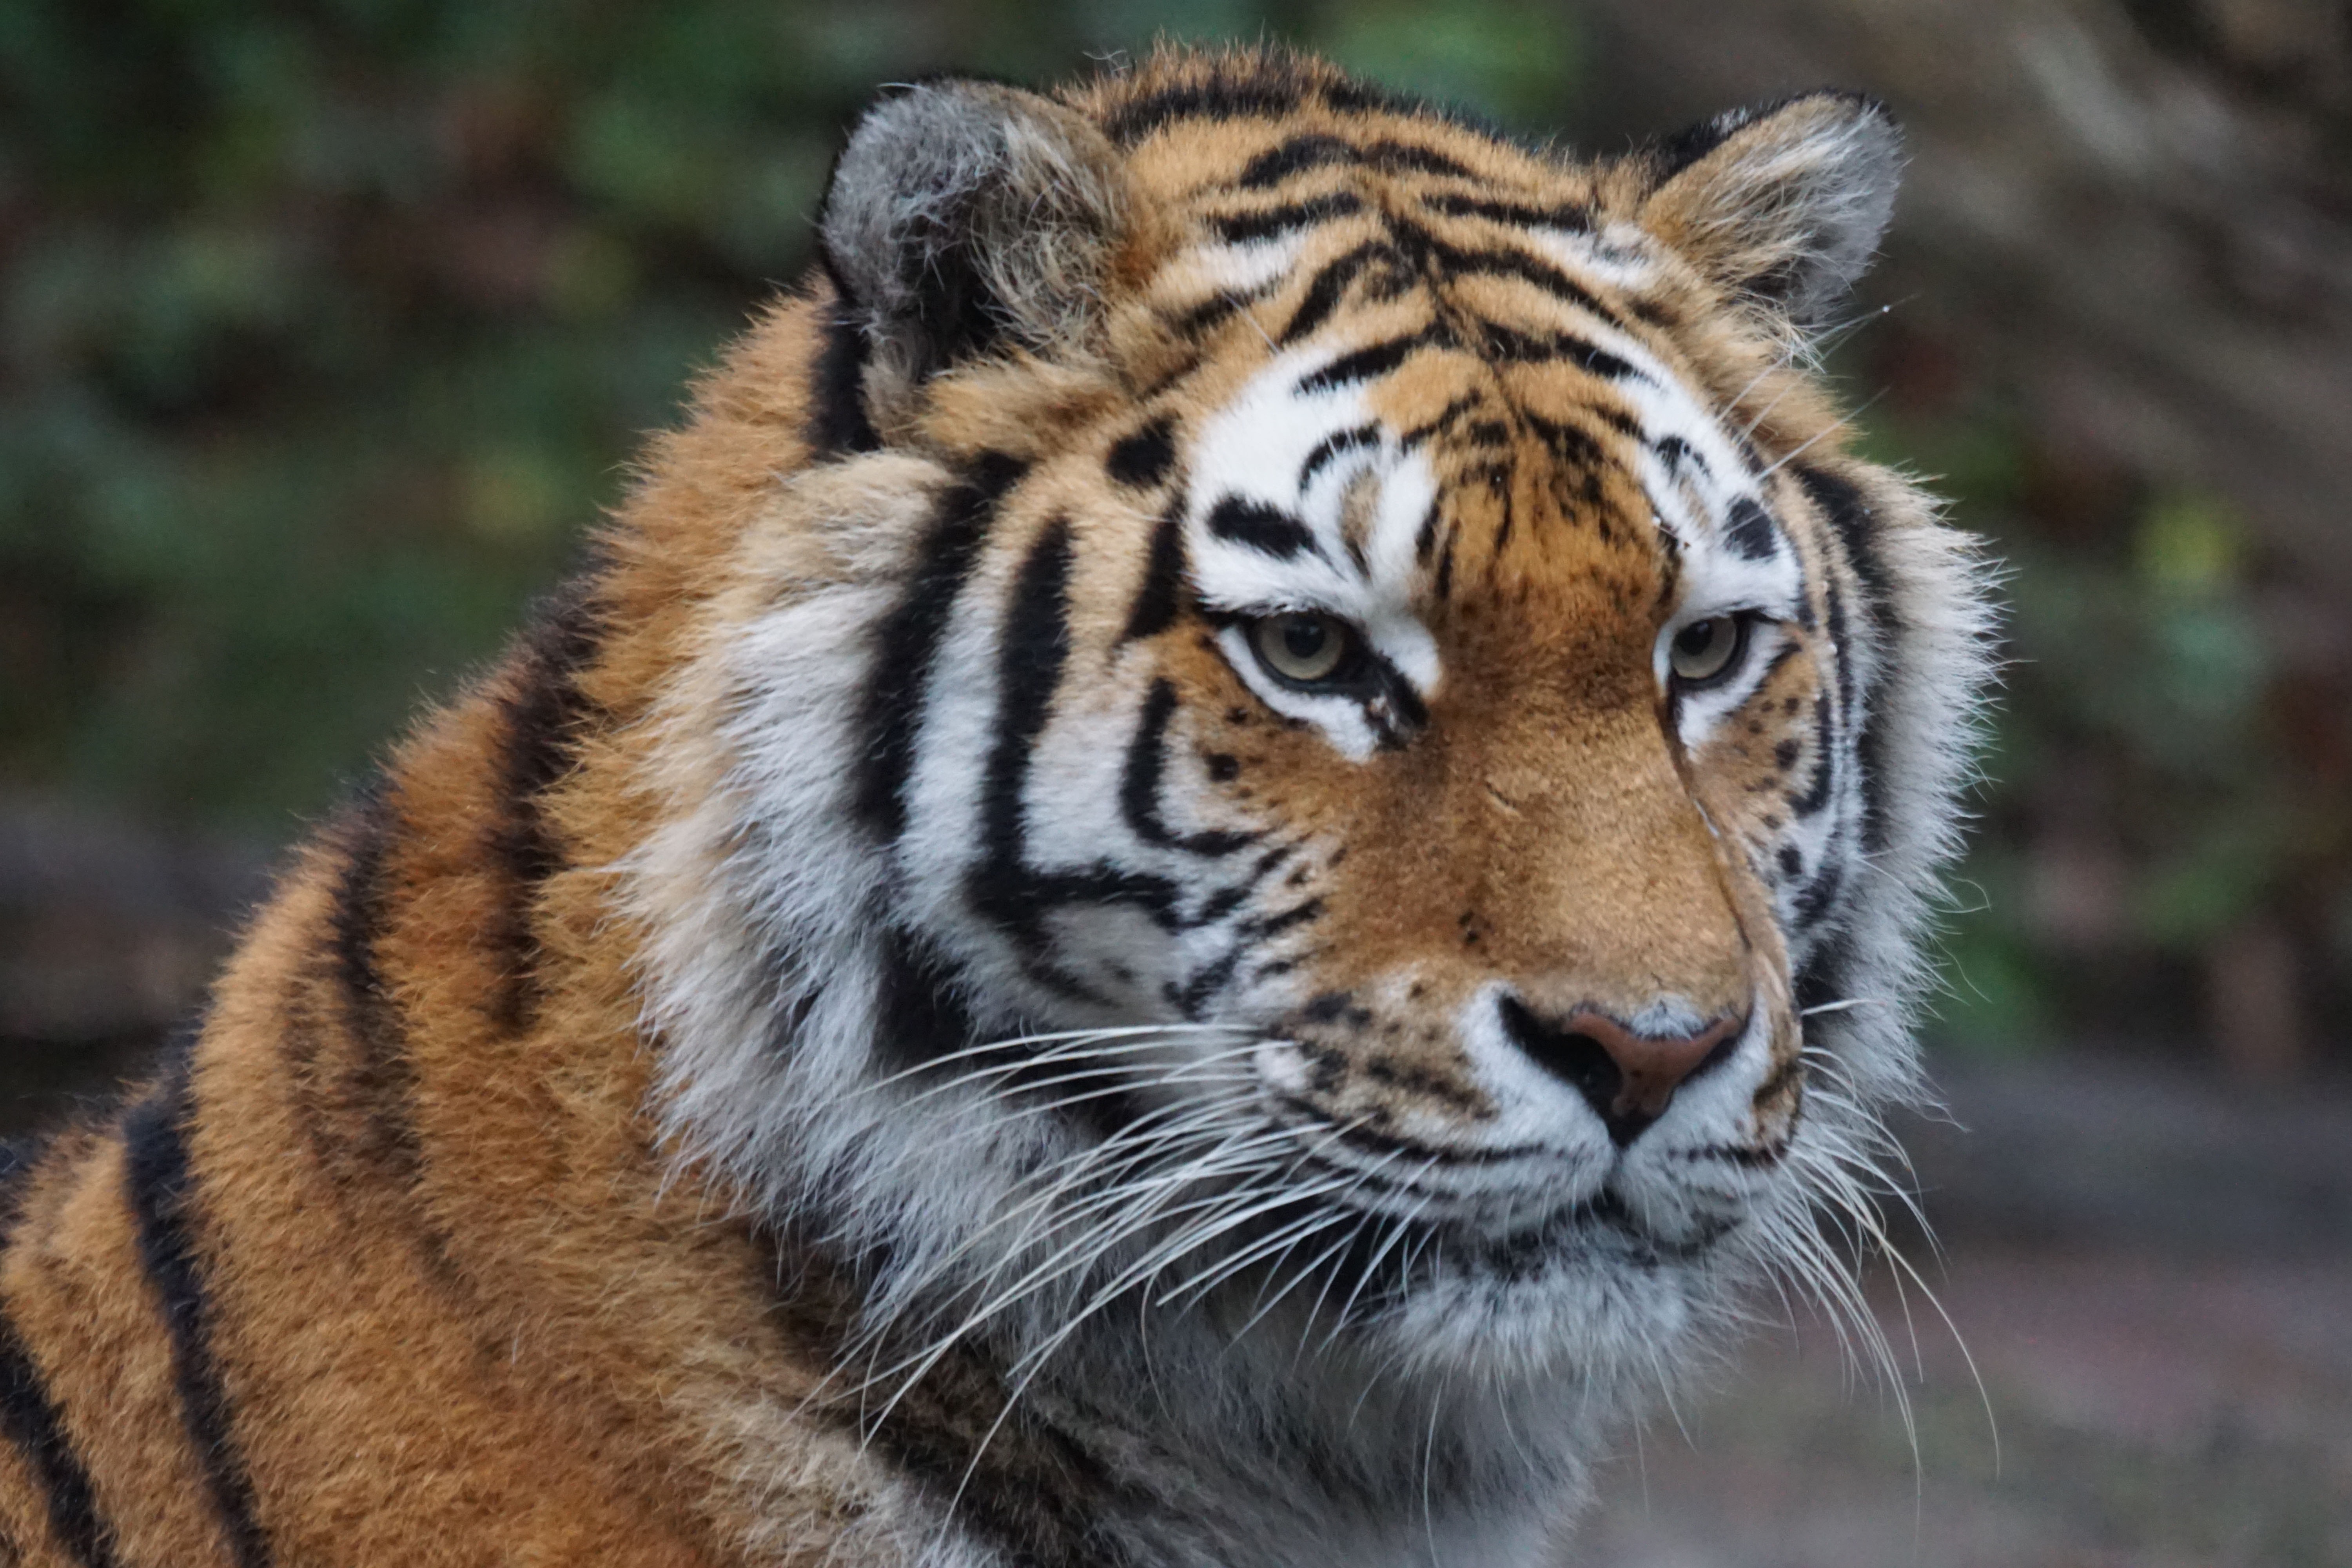
wildlife, zoo, mammal, predator, fauna, whiskers, tiger, vertebrate, amurtiger, big cats, cat like mammal